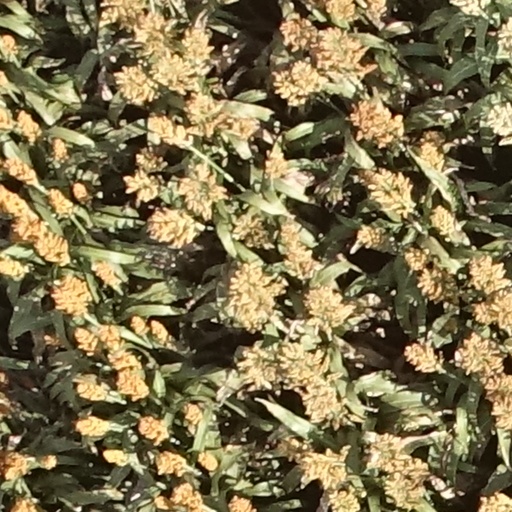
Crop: sorghum